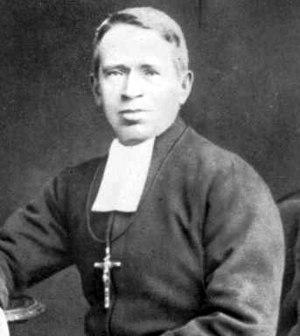
Frère Walfrid, né le 18 mai 1840 à Ballymote en Irlande et mort le 17 avril 1915 en Écosse, est le nom religieux de Andrew Kerins, un frère mariste irlandais et fondateur du Celtic Football Club.